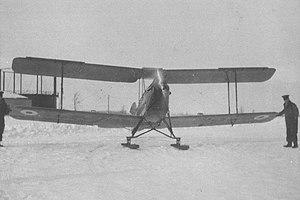
Le 438ᵉ Escadron tactique d'hélicoptères «Ville de Montréal» est une unité de l'Aviation royale canadienne. L'escadron exploite l'hélicoptère tactique CH-146 Griffon depuis le hangar Hartland de Montarville Molson de la Garnison St-Hubert au Québec, Canada. Ses tâches comprennent le transport utilitaire tactique armé et non armé, la formation du personnel navigant aux tactiques de base et avancées de l'aviation, la formation technique du personnel au sol et des mécaniciens de bord et l'entretien périodique d’appareils de la flotte de CH-146. Elles comprennent également comme capacités résiduelles la recherche et de sauvetage, la reconnaissance et le soutien aux organismes civils fédéraux et provinciaux du maintien de la paix. Unité de « Force totale » composée de membres de la Force régulière et de réservistes à temps plein et à temps partiel, l'Escadron fait partie de la 1ʳᵉ Escadre à la base des Forces canadiennes Kingston Ontario.